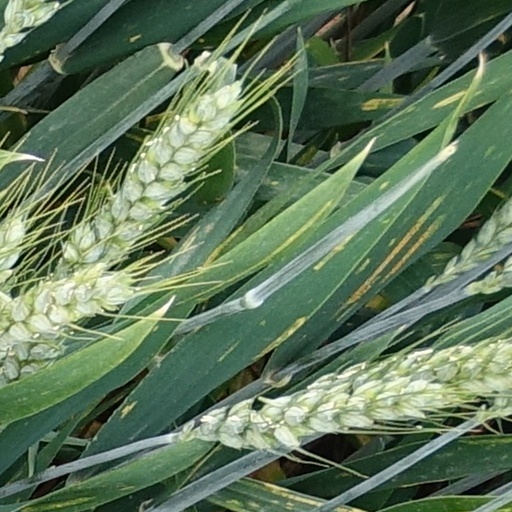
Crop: wheat